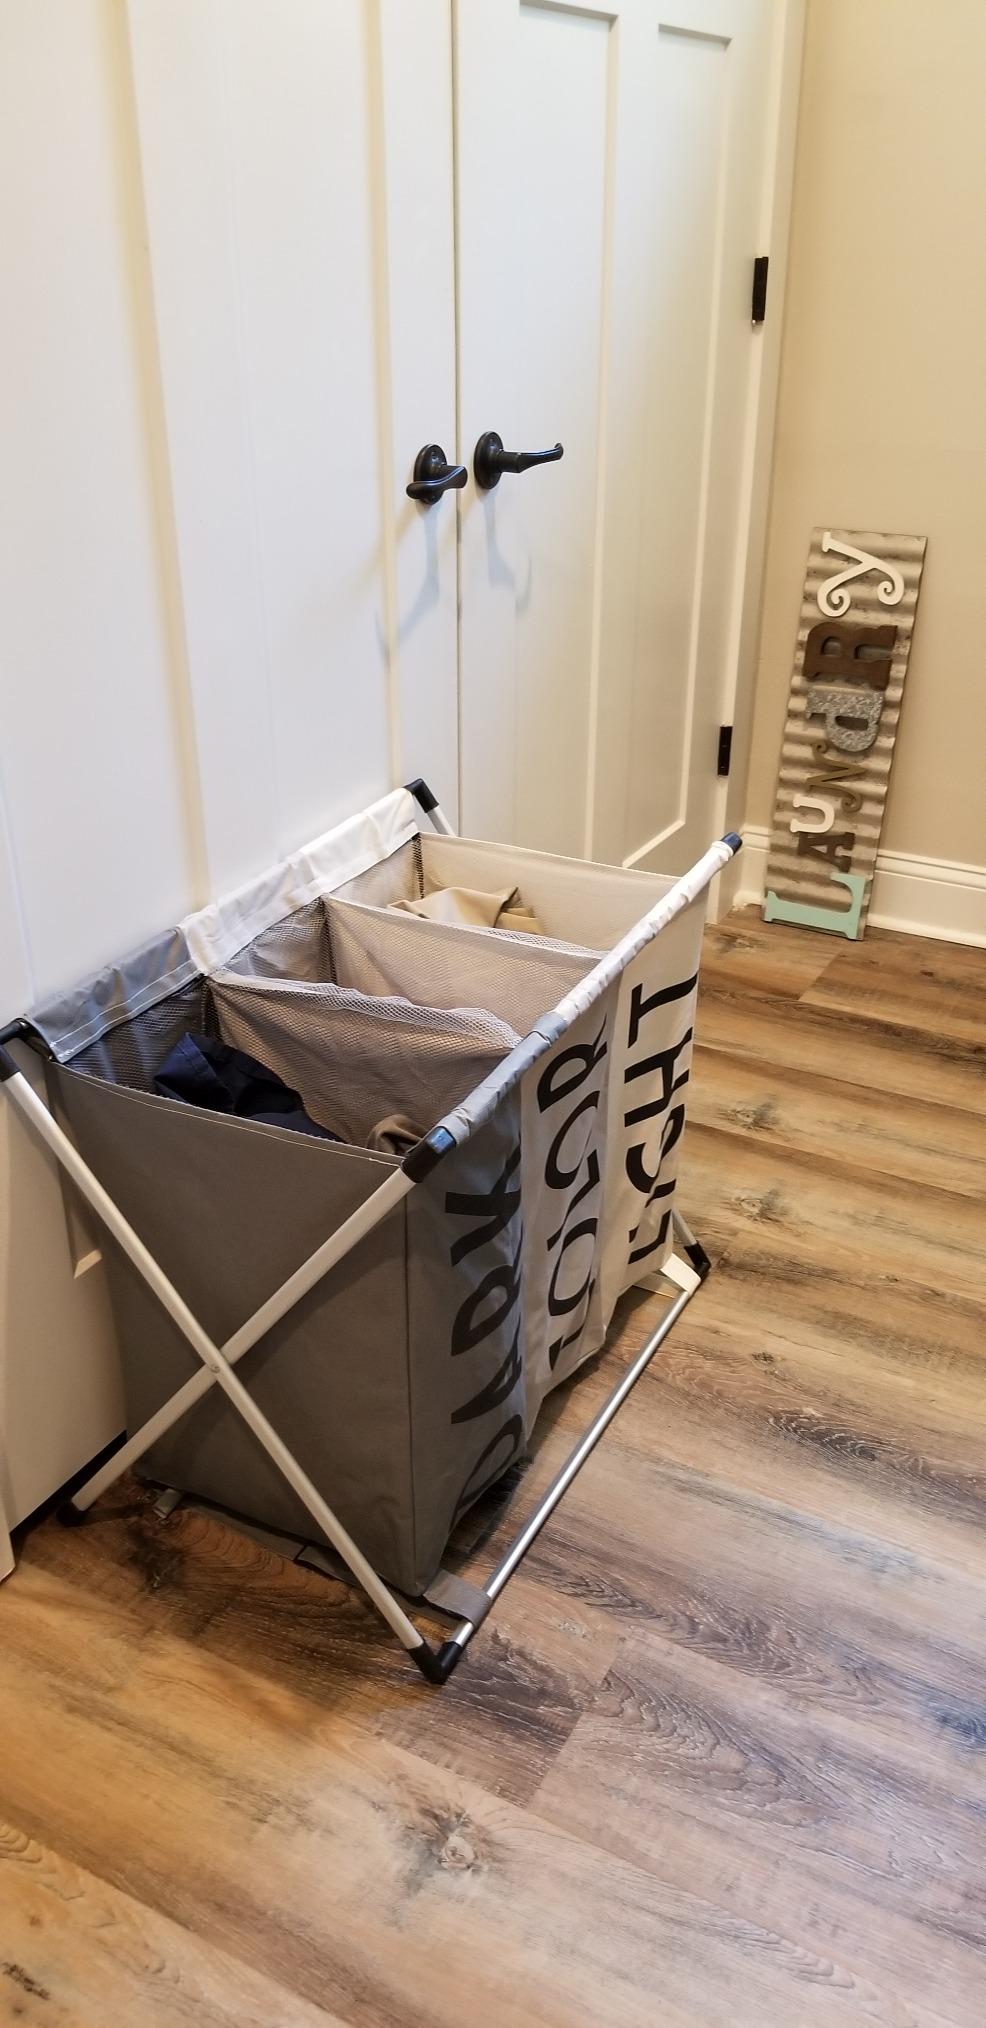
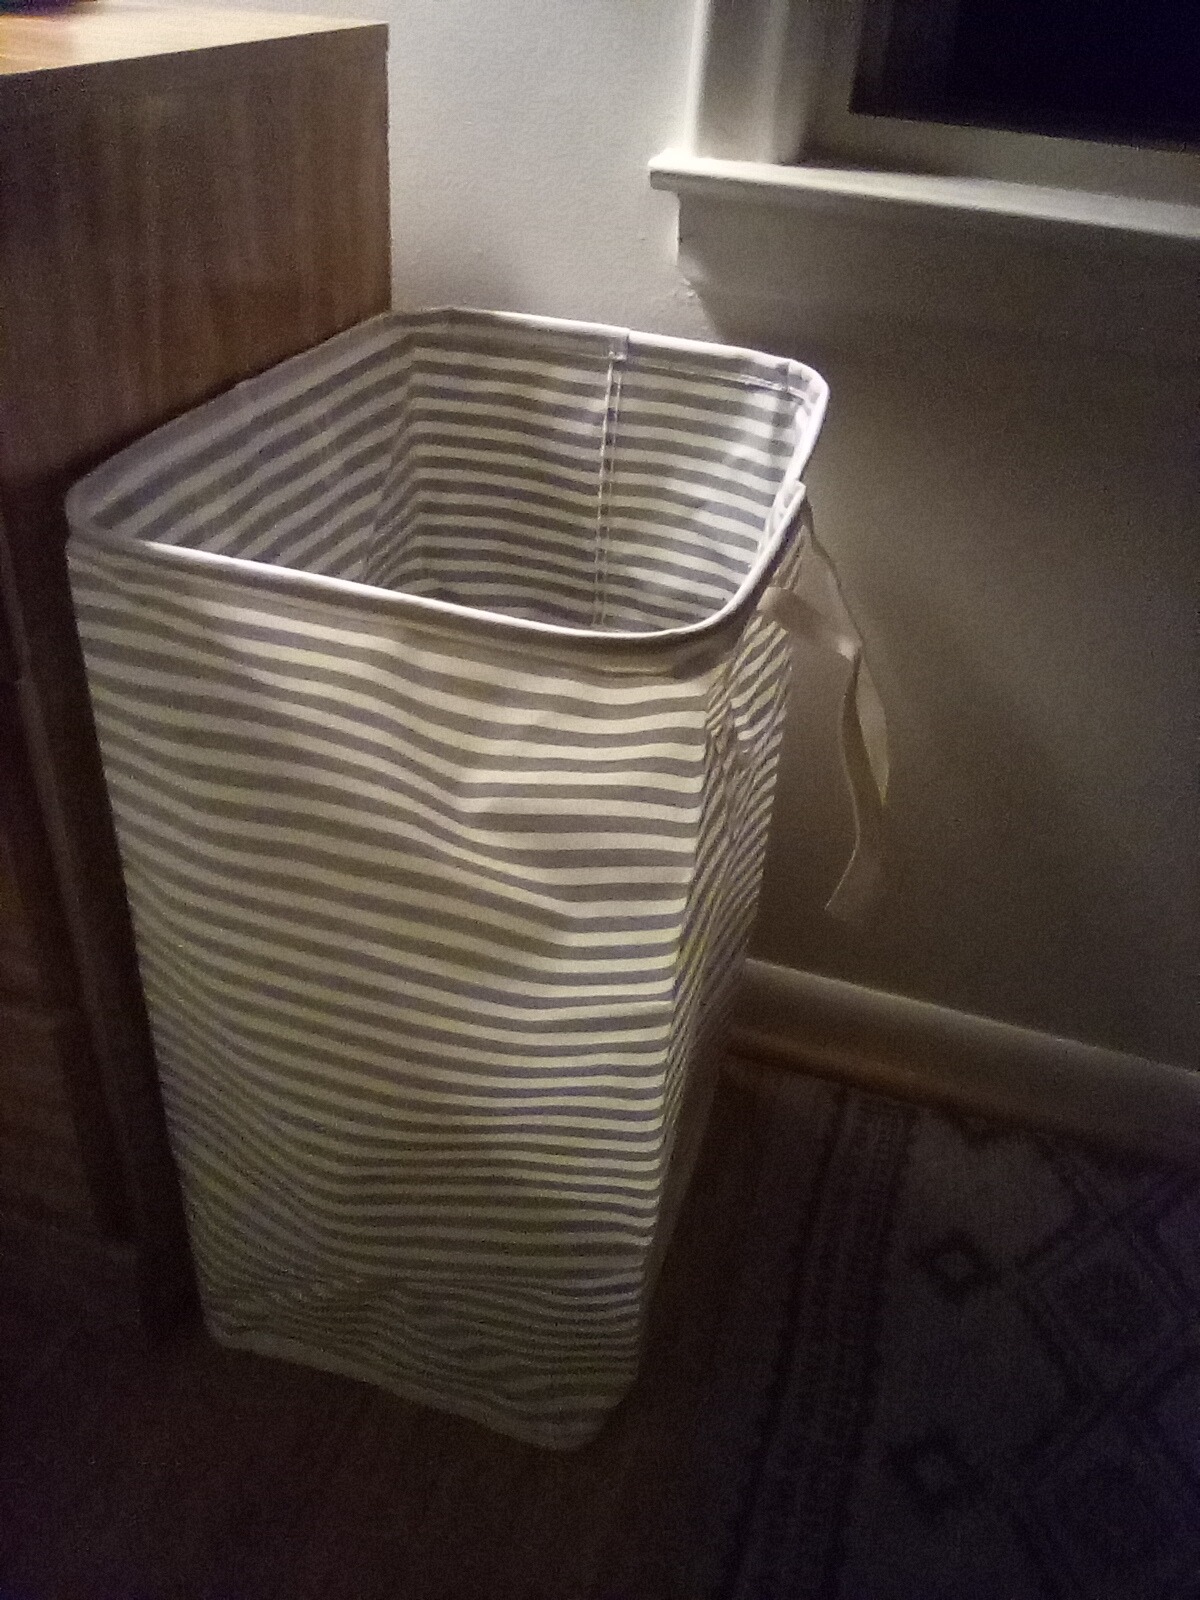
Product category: items_hamper
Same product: no